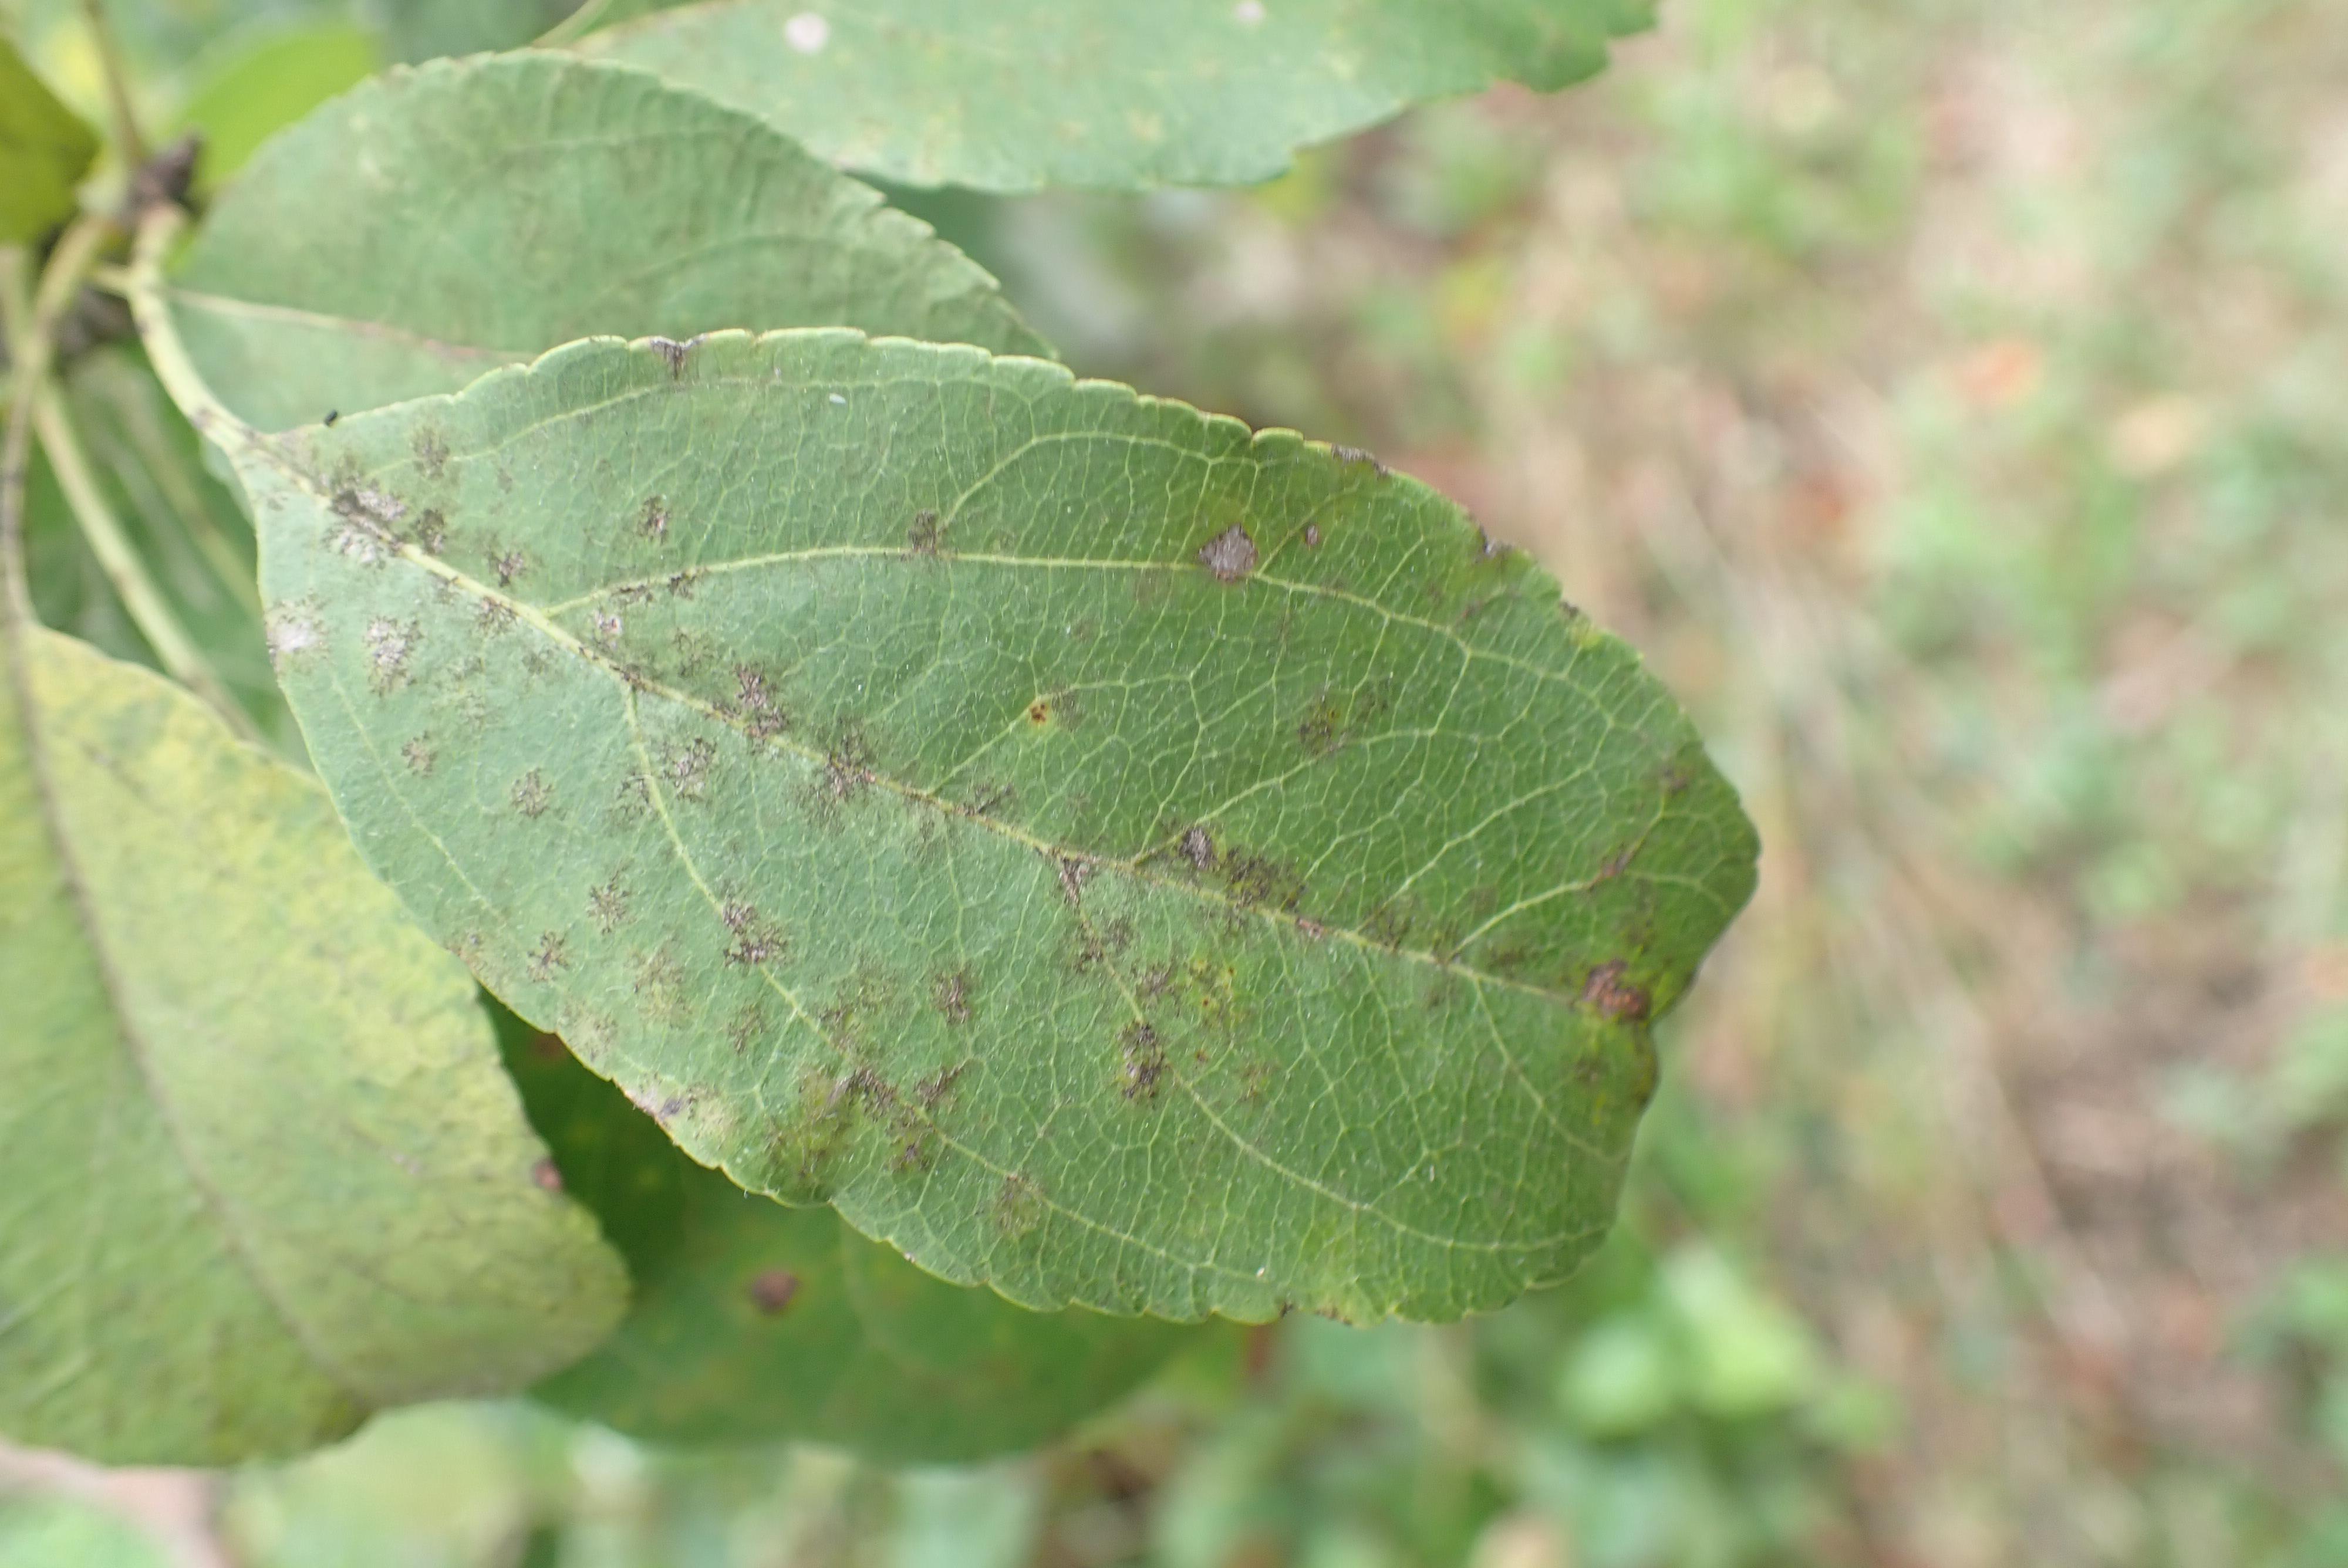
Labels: complex